Answer in natural language. How many Dressers are visible in the scene? Choose between the following options: 0, 1, 2, 4 or 3
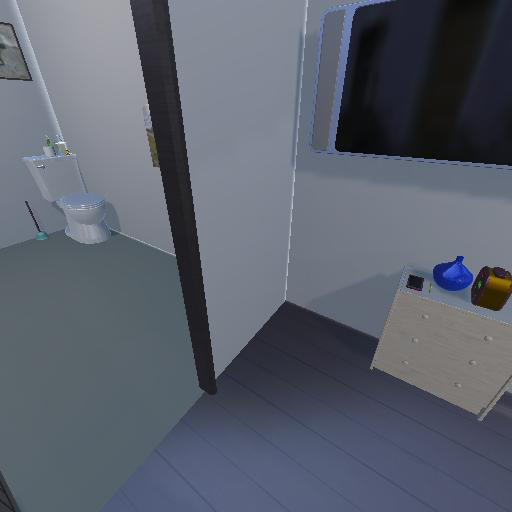
<answer>1</answer>